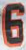
Number: 6